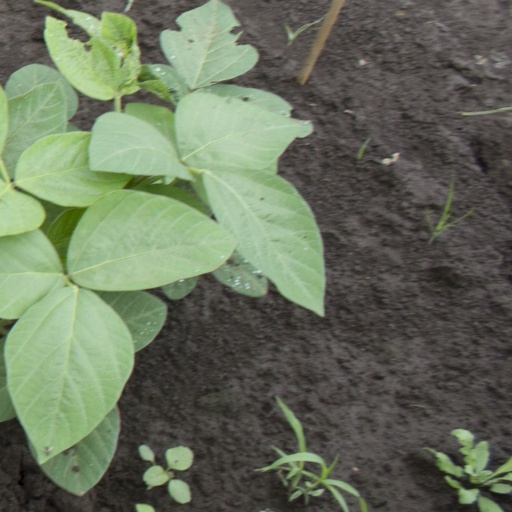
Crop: soybean